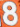
Number: 8